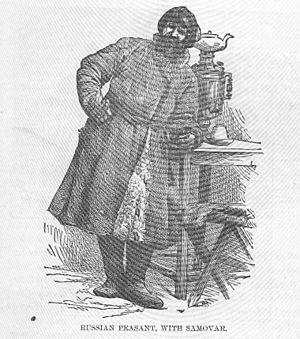
Le thé en Russie fait son apparition au XVIIᵉ siècle lorsque des dirigeants mongols en offrent au tsar Michel Iᵉʳ. Il gagne en popularité après le traité de Nertchinsk, qui marque la naissance de la route de Sibérie. À la fin du XVIIIᵉ siècle, la boisson finit par se démocratiser dans tout le pays et le samovar devient rapidement le symbole du thé dans la littérature et l'imaginaire collectif. Le XXᵉ siècle connait paradoxalement des difficultés d'approvisionnement alors que de grandes campagnes sont lancées pour combattre l'alcoolisme en lui substituant cette boisson au travail et dans l'armée.